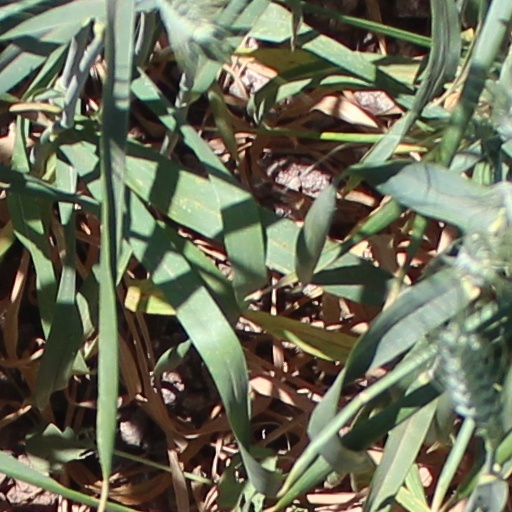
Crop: wheat